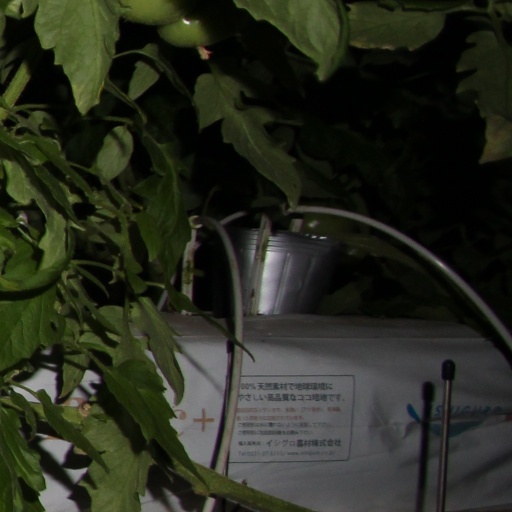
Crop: tomato